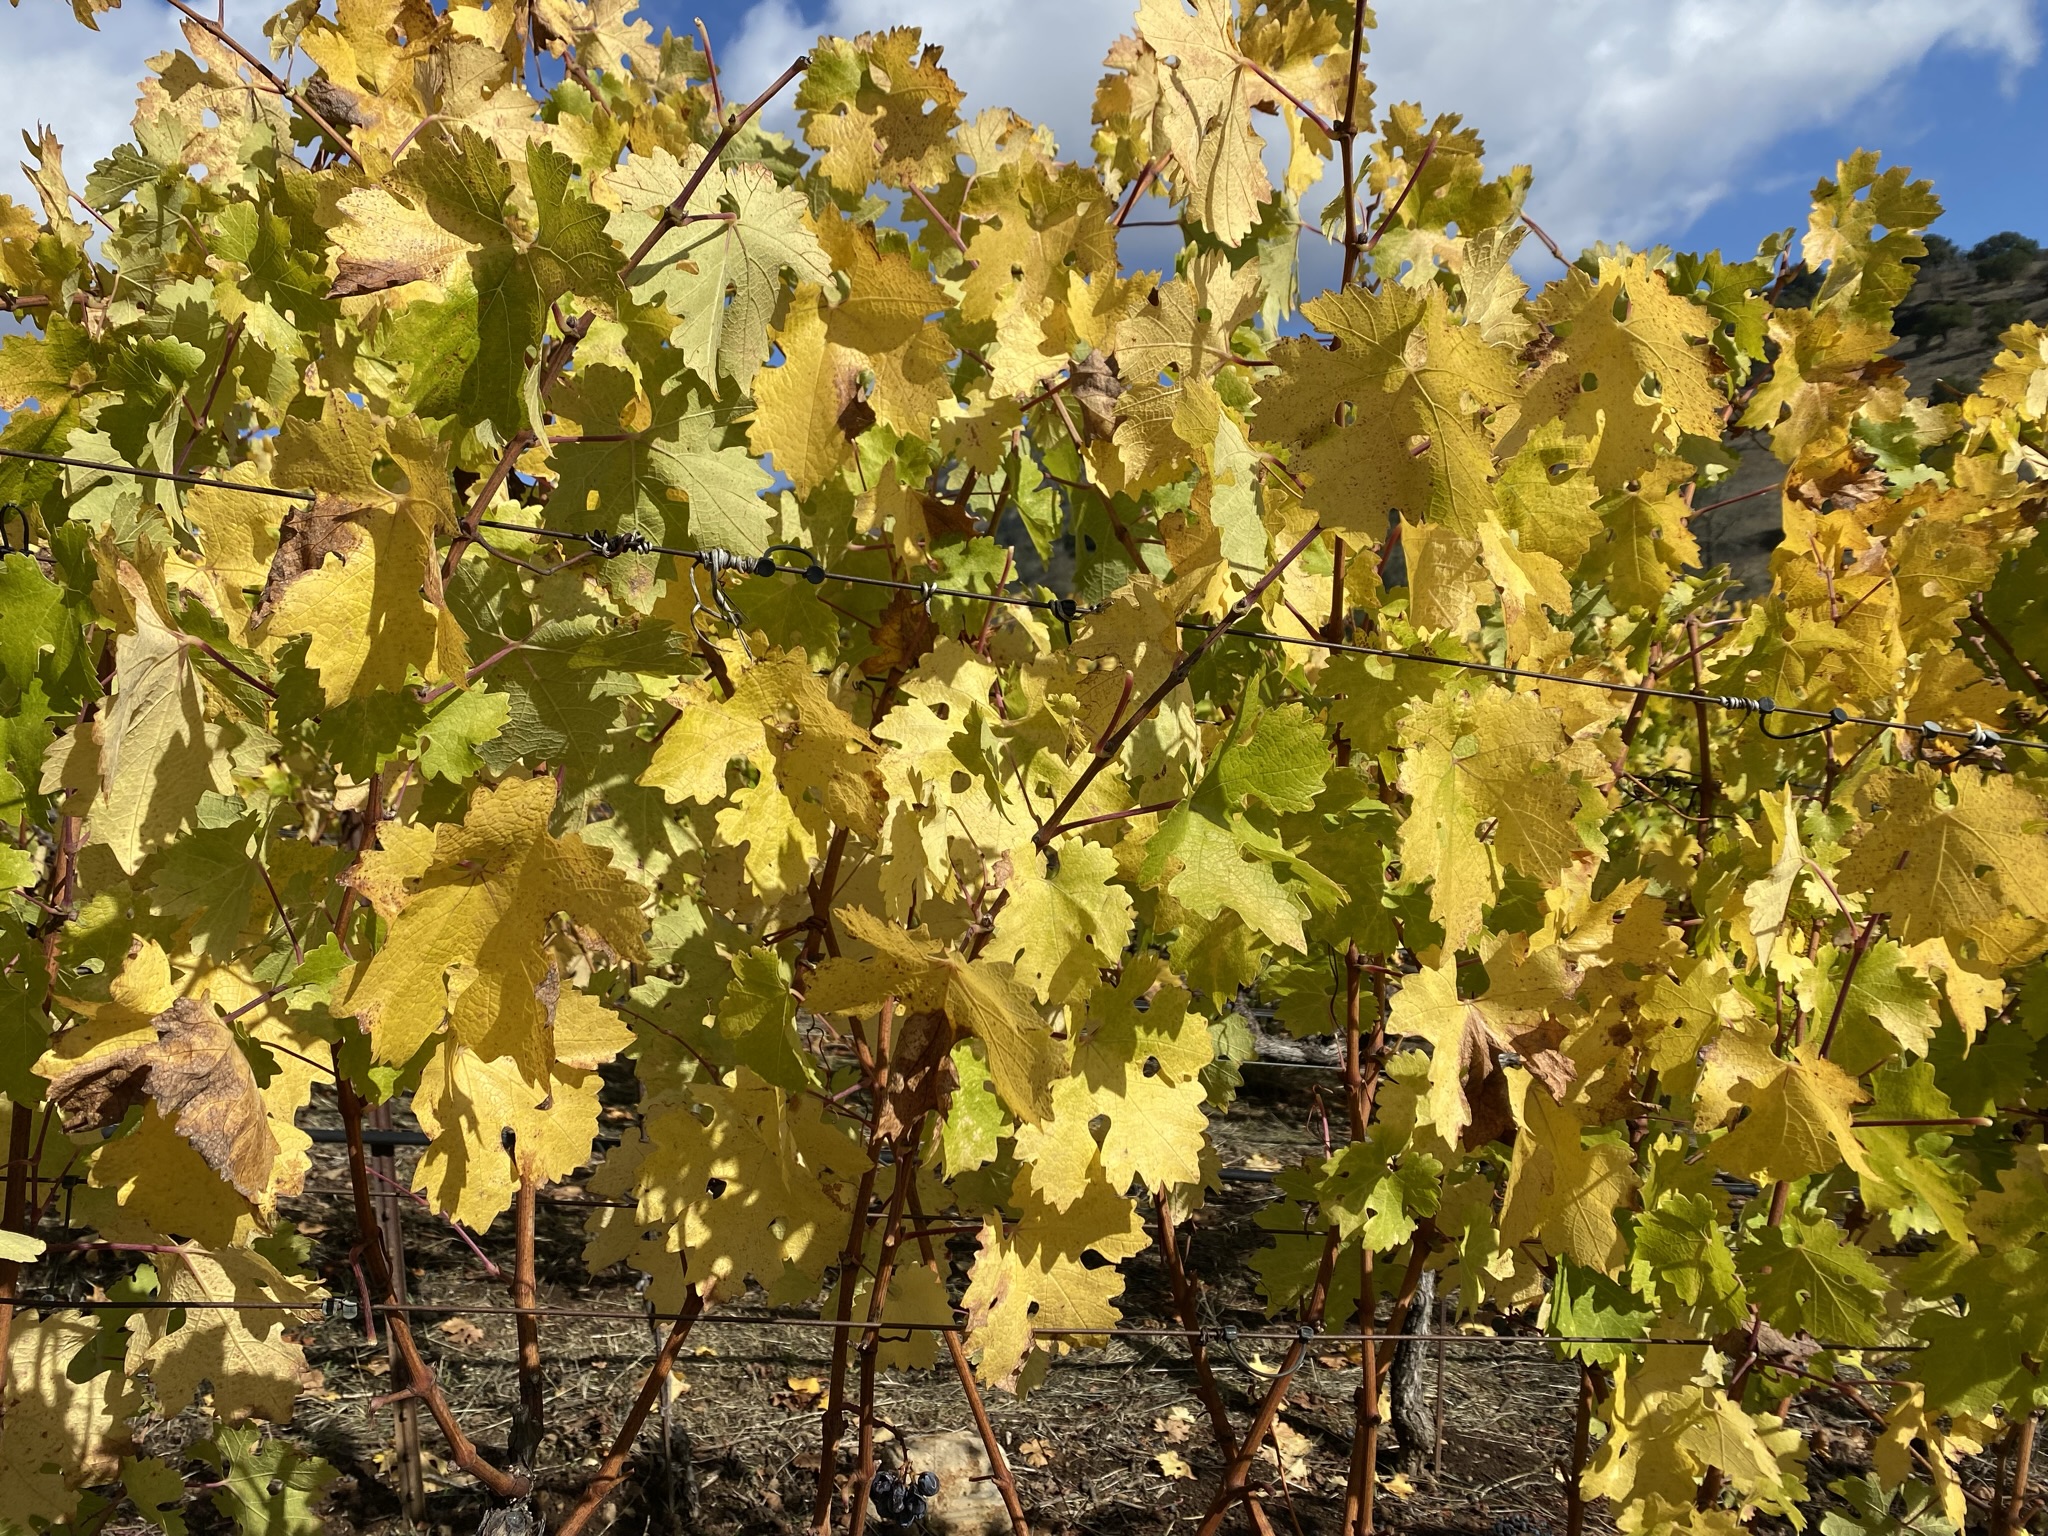
Label: No Virus